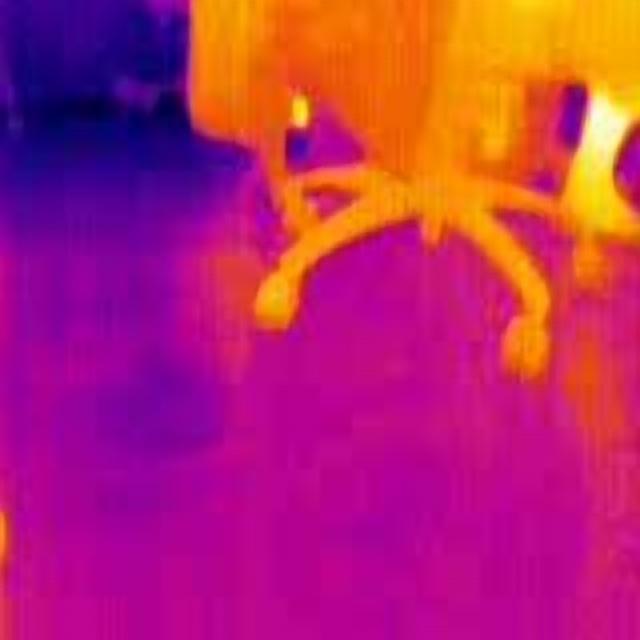
Detected objects:
label: person